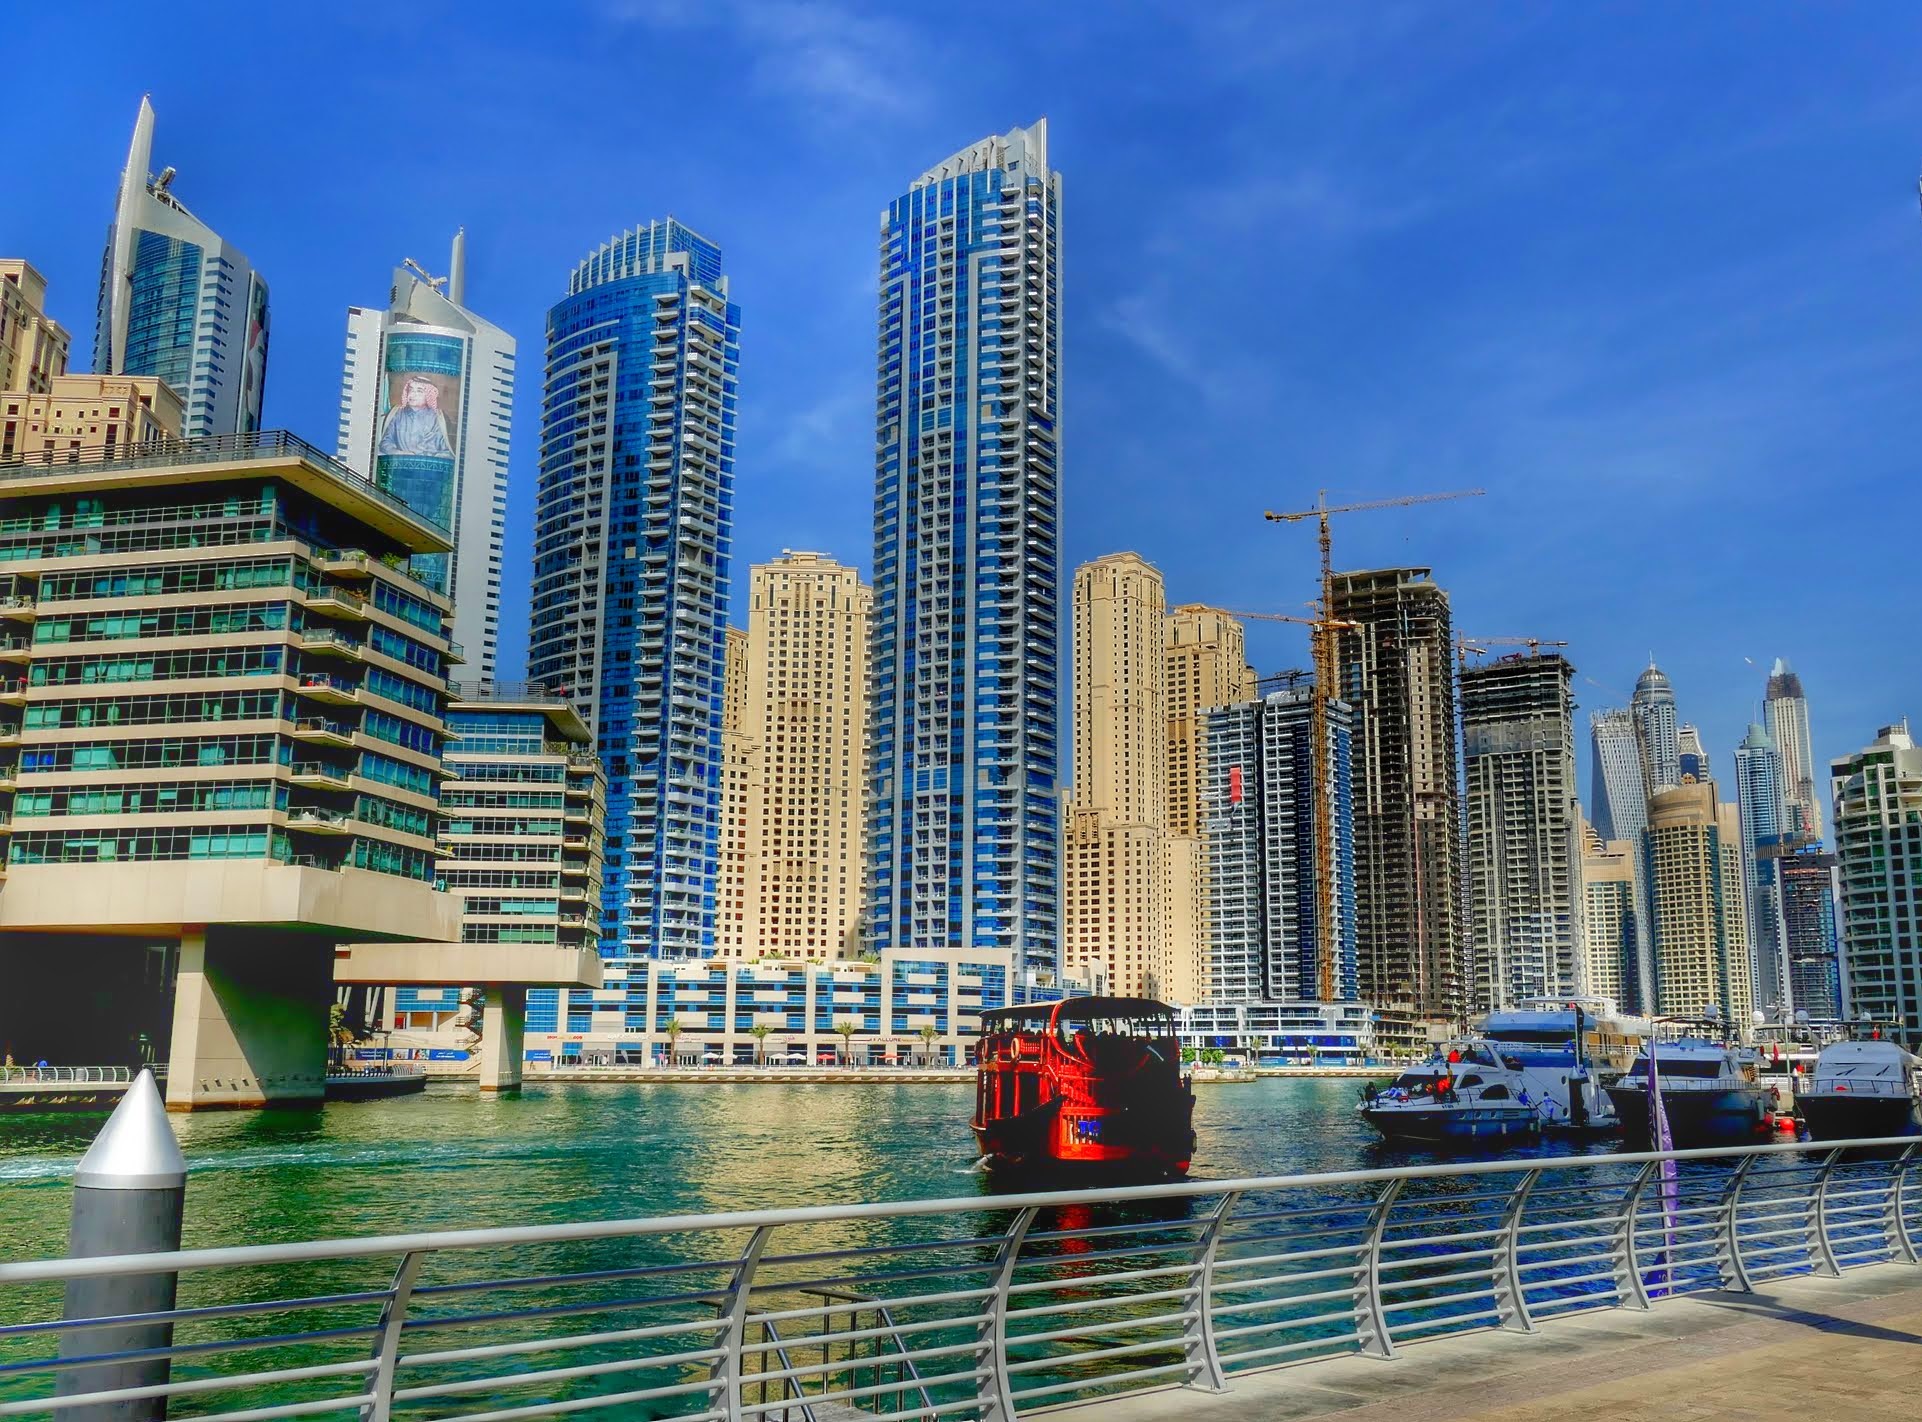
dock, architecture, skyline, glass, building, city, skyscraper, cityscape, downtown, high, tower, dubai, landmark, facade, blue, marina, tower block, skyscrapers, metropolis, condominium, big city, front window, glass front, glass facades, u a e, skyline of dubai, urban area, human settlement, metropolitan area